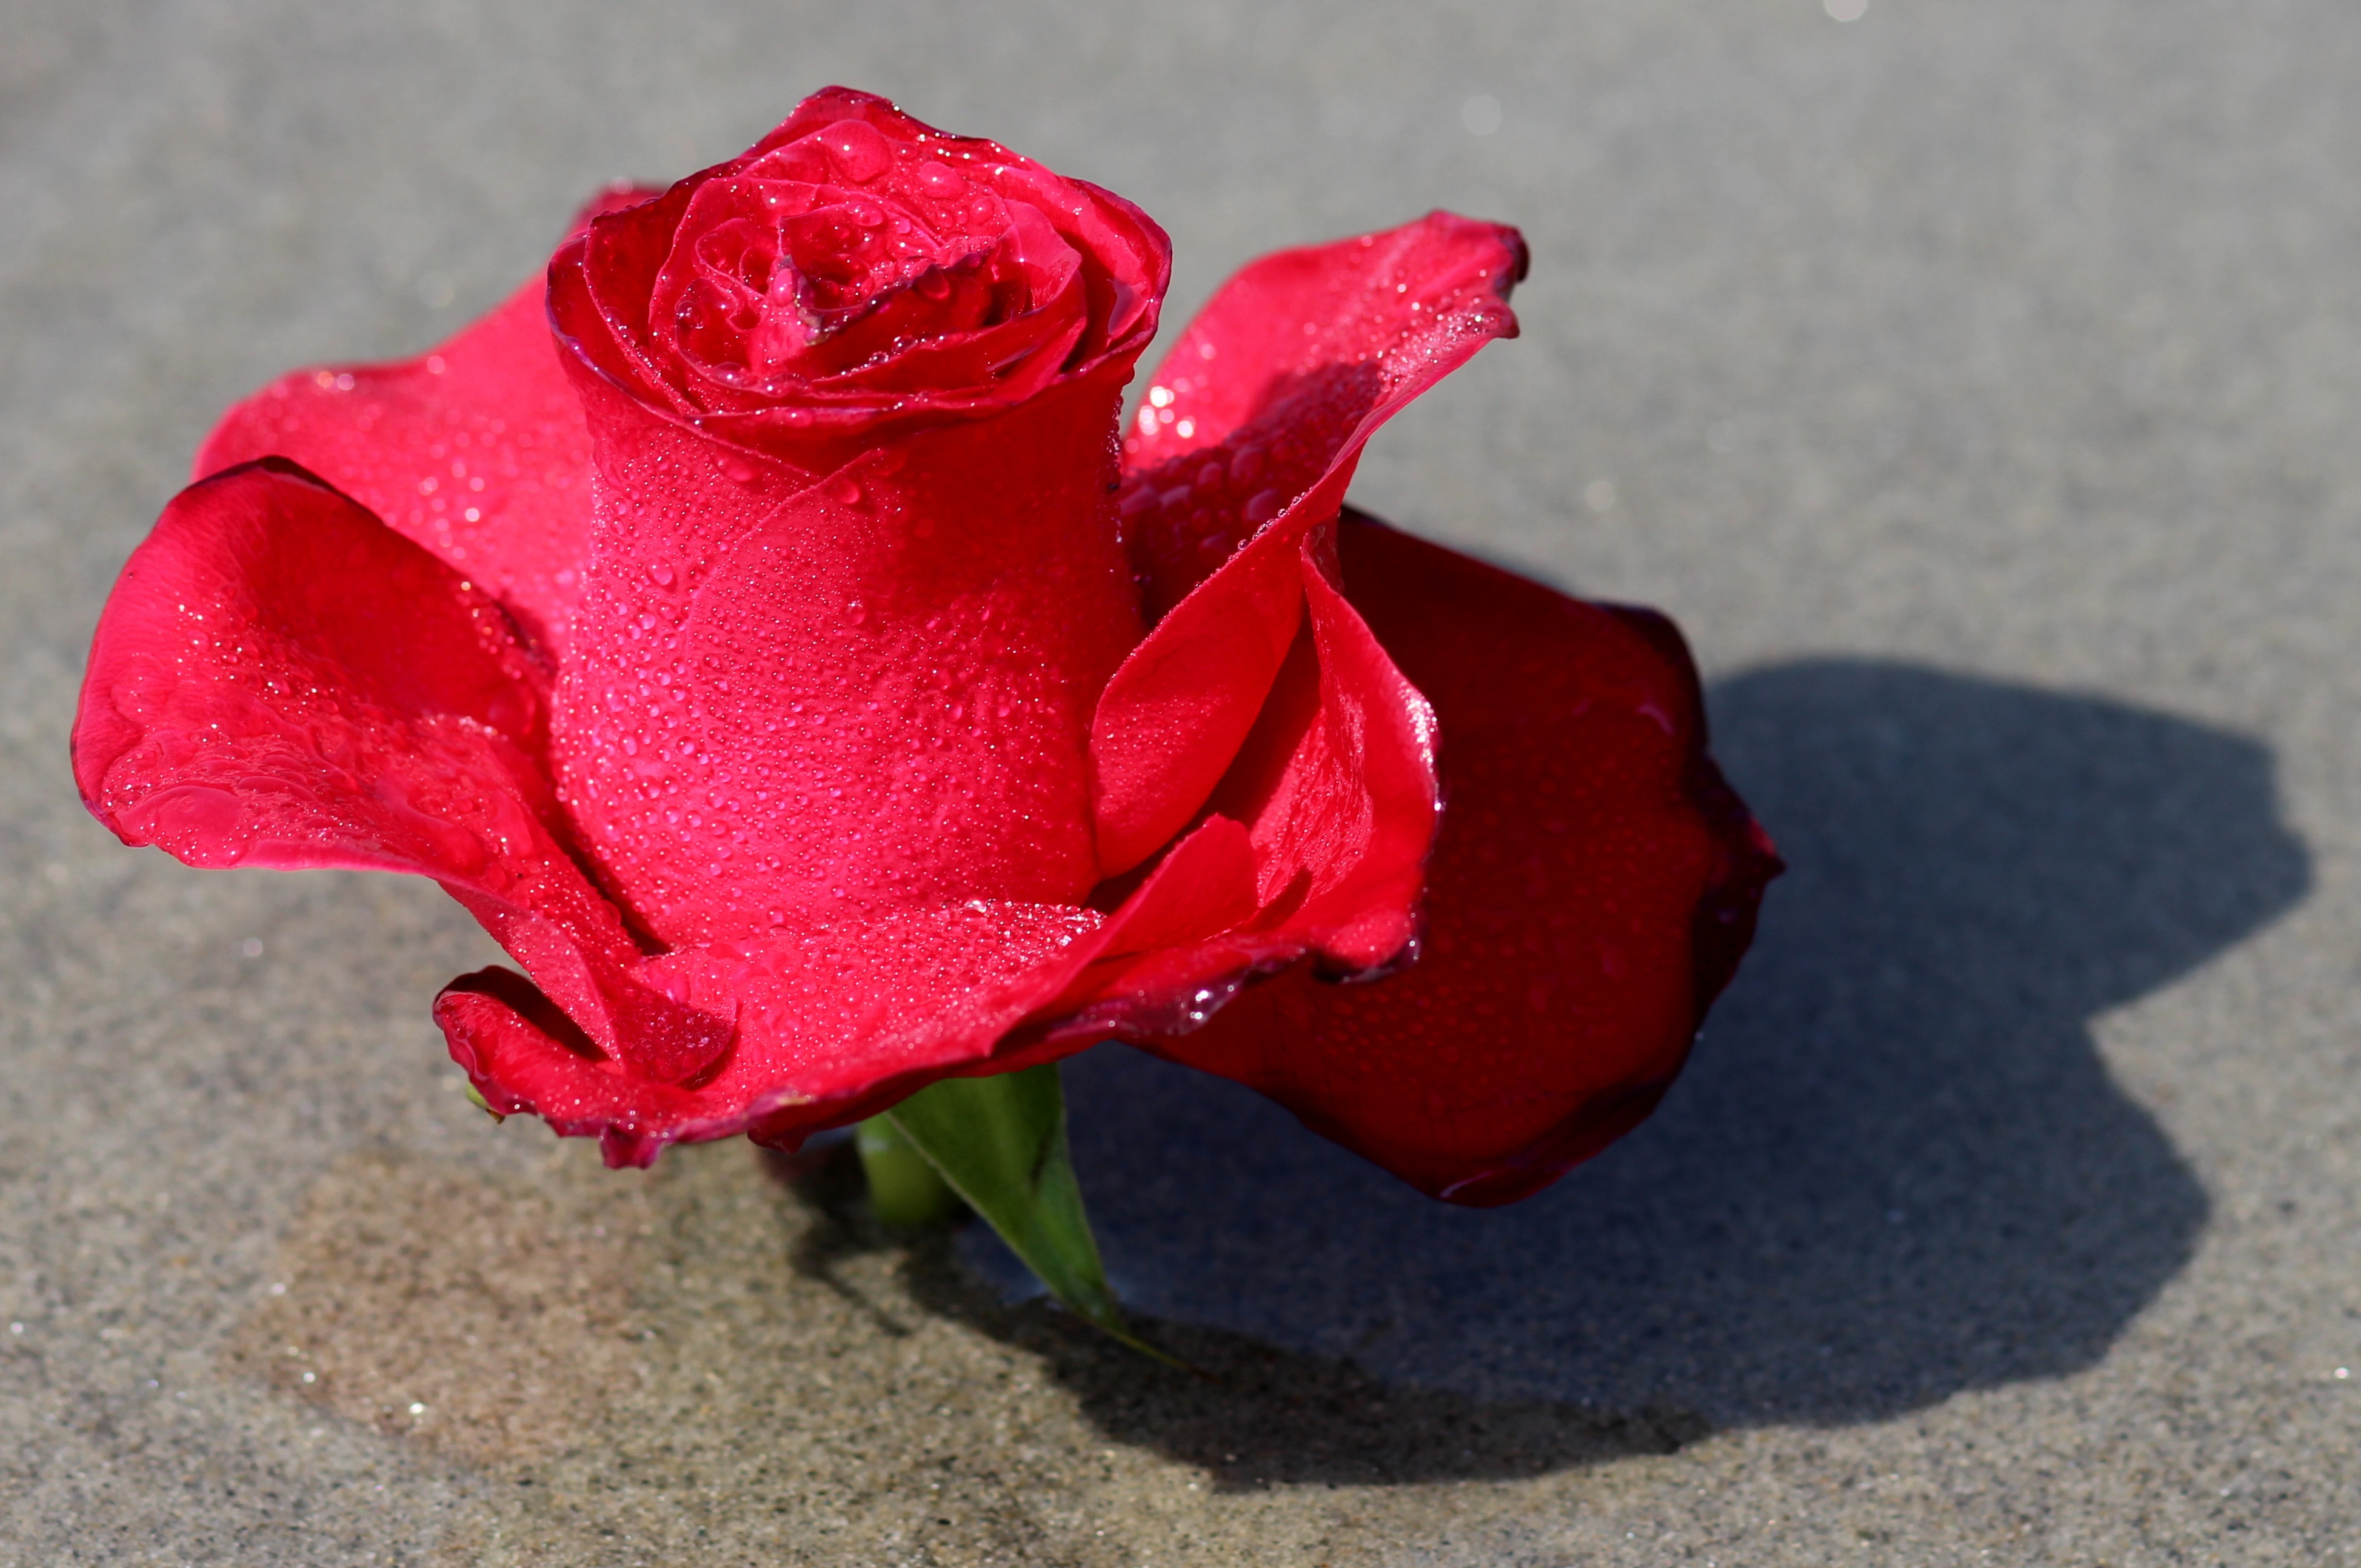
water, plant, flower, petal, rose, reflection, red, pink, macro photography, flowering plant, garden roses, rose family, land plant, rose order